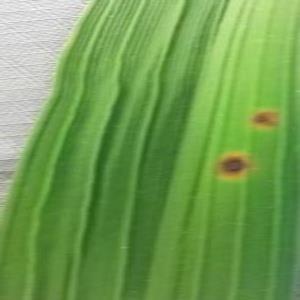
Disease: Brownspot